Kishi Station (Wakayama)

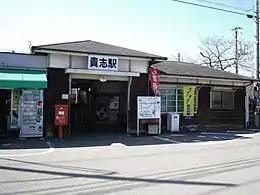
The old Kishi Station

Kishi Station opened on August 18, 1933. On February 1, 2010, the Kishi Station building was closed and demolished. Construction began on a new station facility in March, with the cat-themed new complex opened in July.